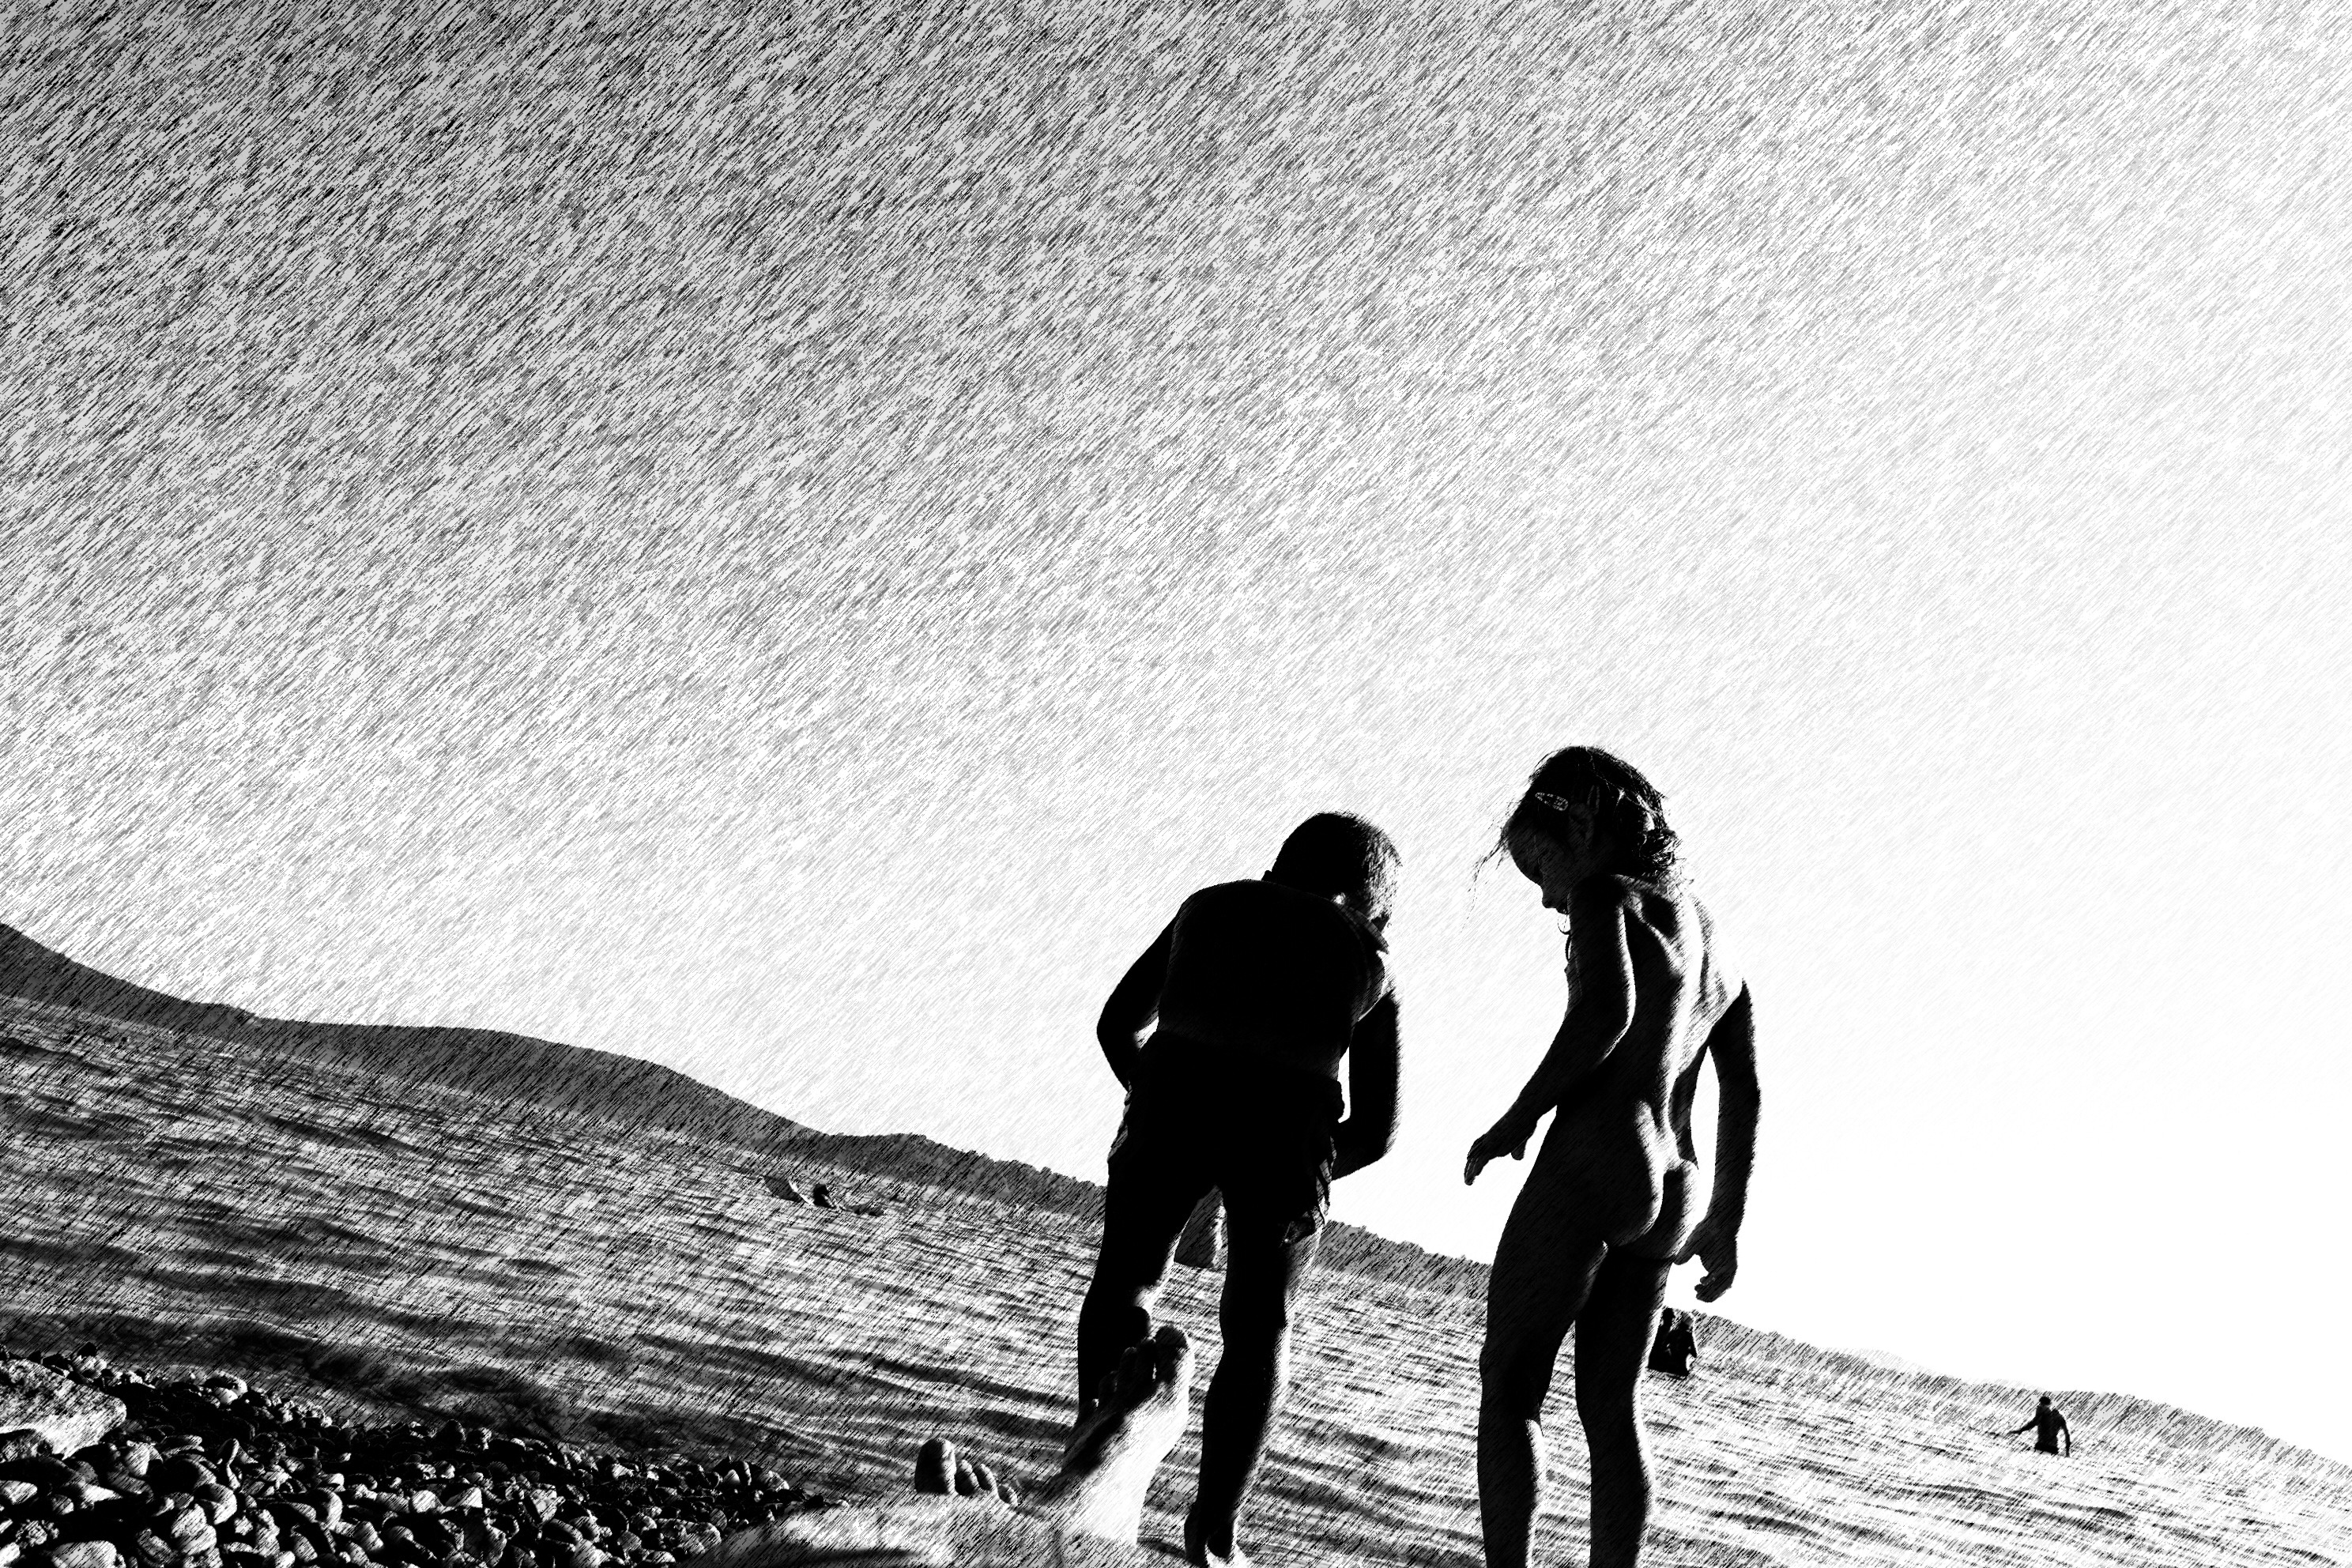
beach, landscape, sea, tree, water, silhouette, mountain, winter, cloud, black and white, sky, girl, photography, boy, adventure, vacation, recreation, shadow, playing, black, monochrome, mountaineering, children, fun, holidays, photograph, monochrome photography, stock photography